Die Feuerzangenbowle

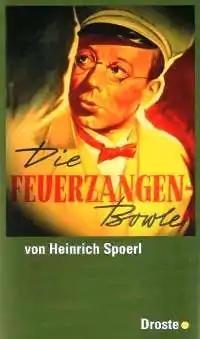
2002 edition cover

Die Feuerzangenbowle ("The Fire Tongs Bowl", "The Punch Bowl") is a German novel, later adapted into several films, which tells the story of a famous writer going undercover as a pupil at a small town gymnasium after his friends tell him that he missed out on the best part of growing up by being educated at home. The story in the book takes place during the Weimar Republic in Germany. The novel by Heinrich Spoerl was published in 1933 and was adapted to film three times. The 1944 movie of the same name directed by Helmut Weiss is the most notable adaptation of the material.